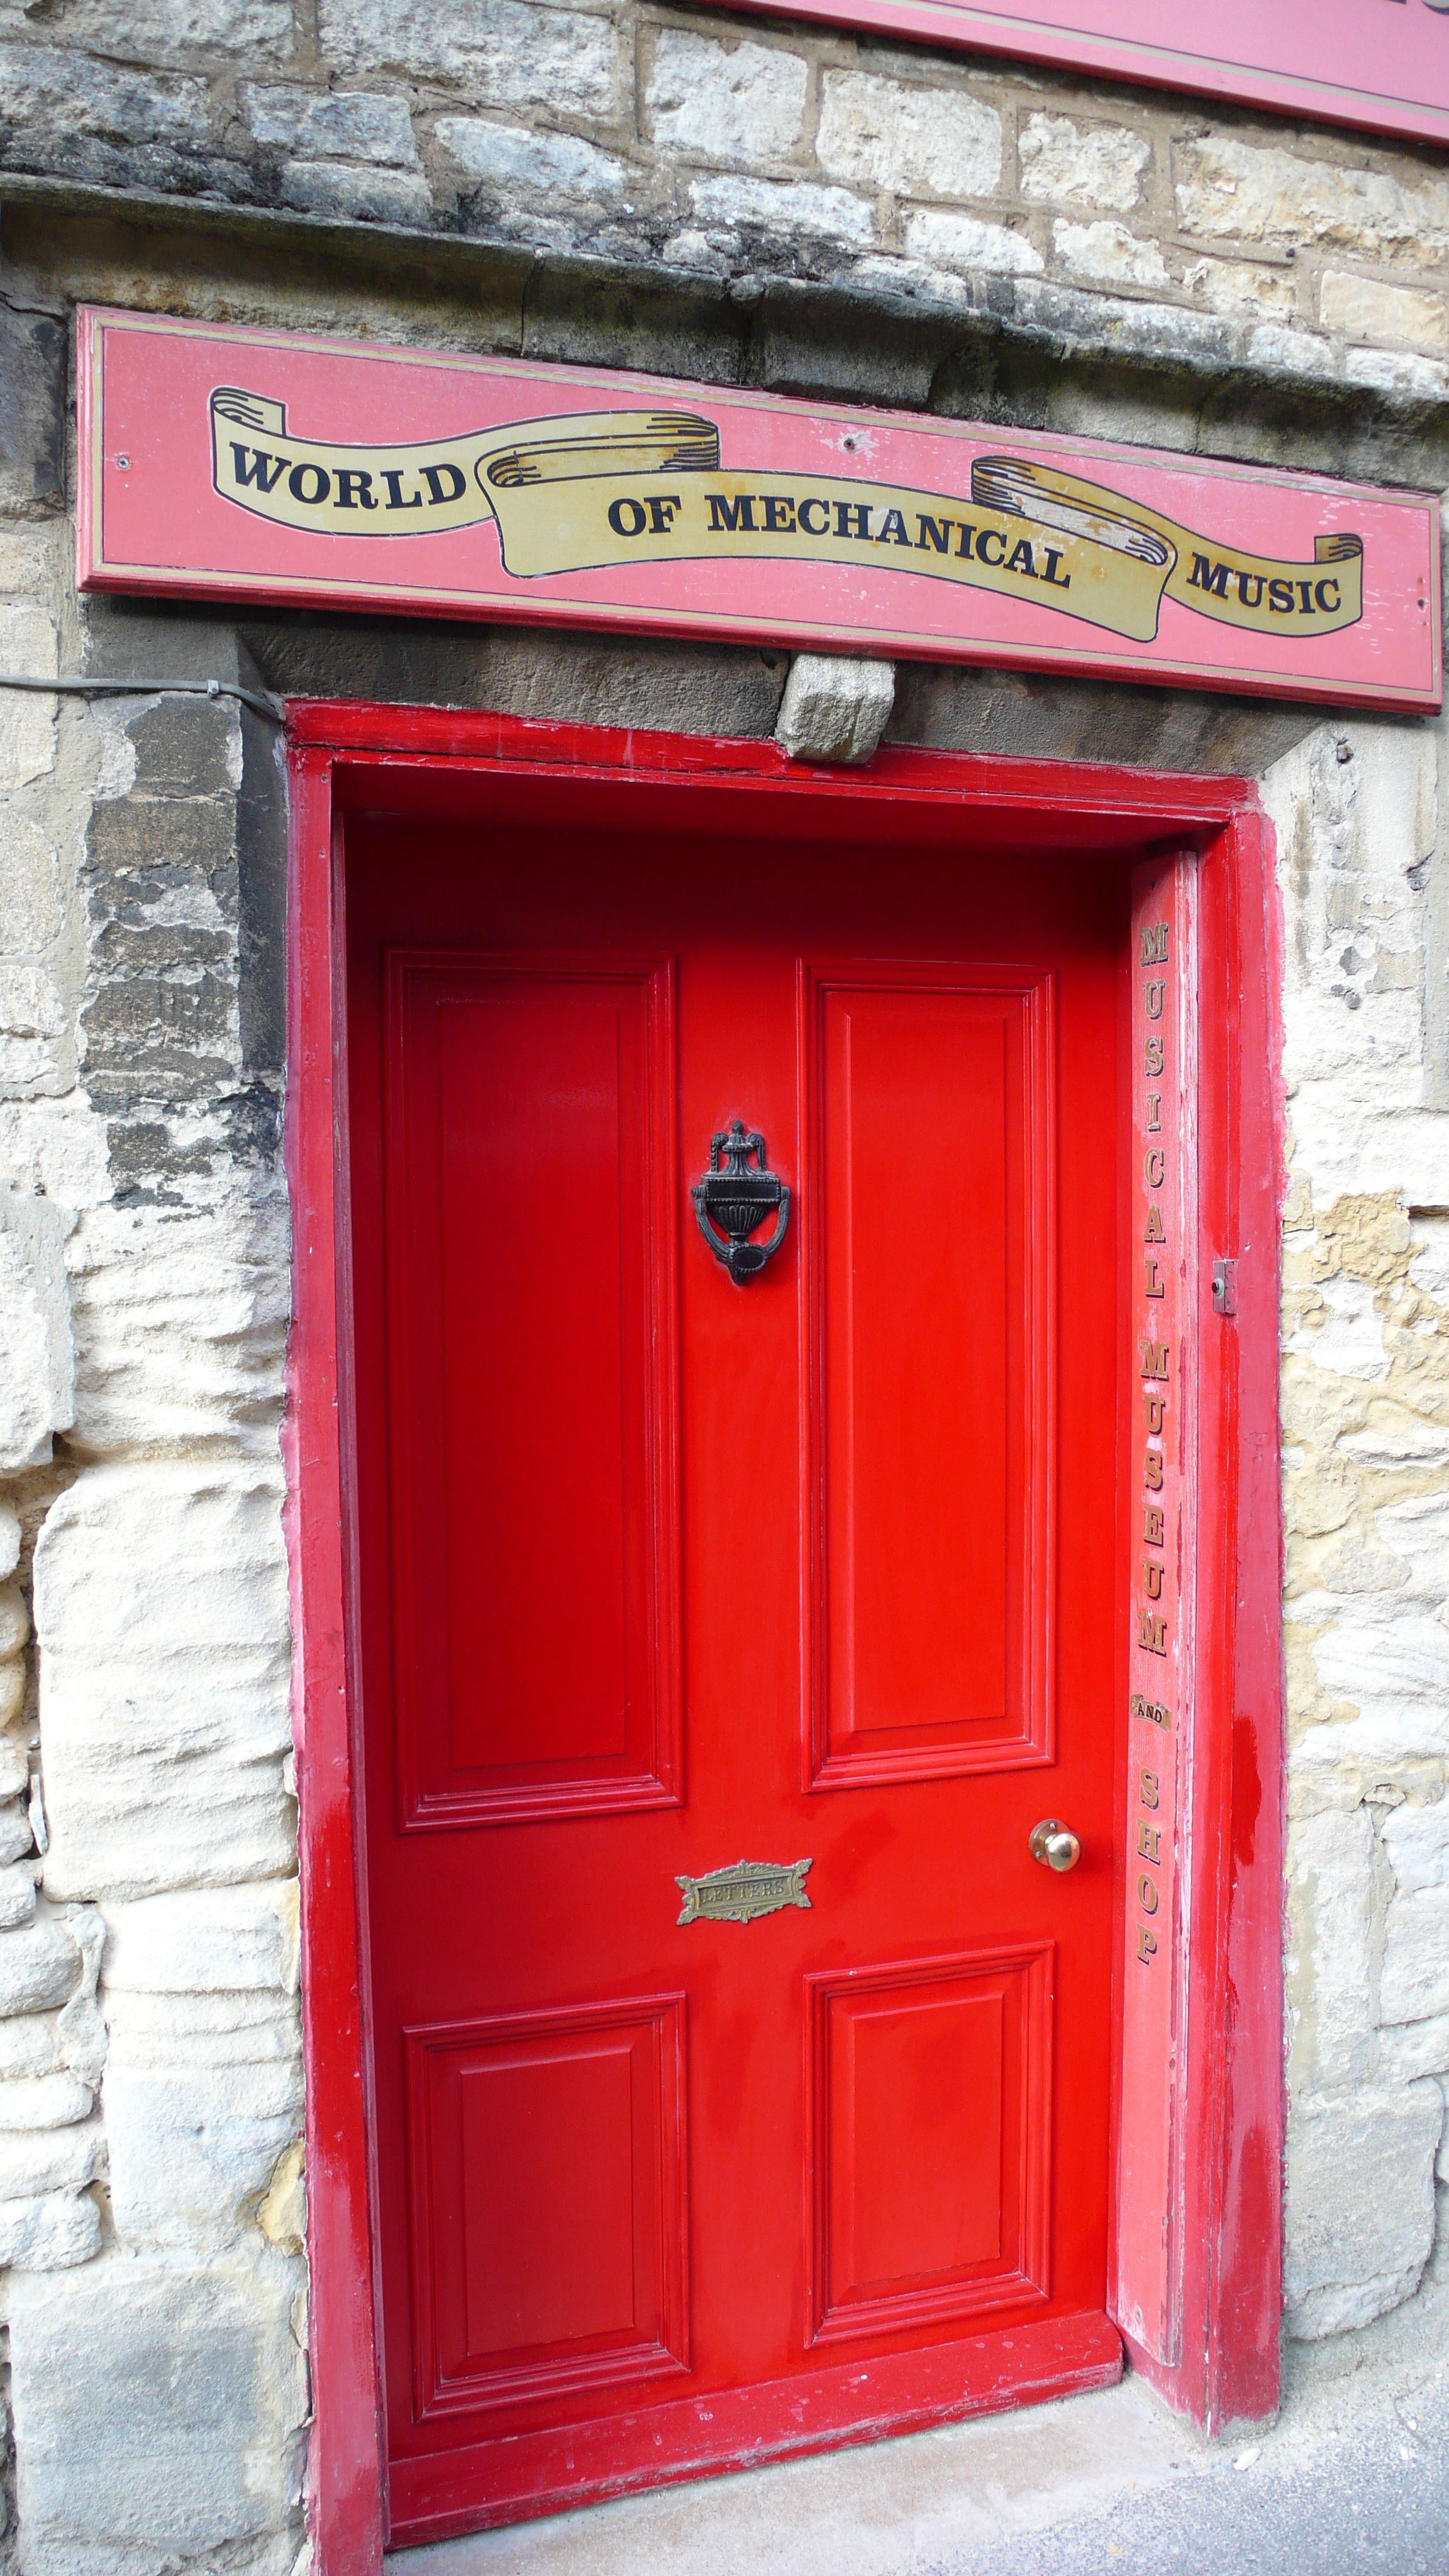
red, color, furniture, door, england, cotswold, red door, telephone booth, post box